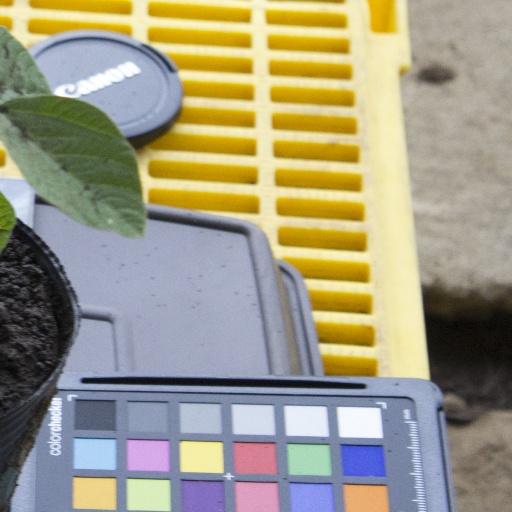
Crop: soybean